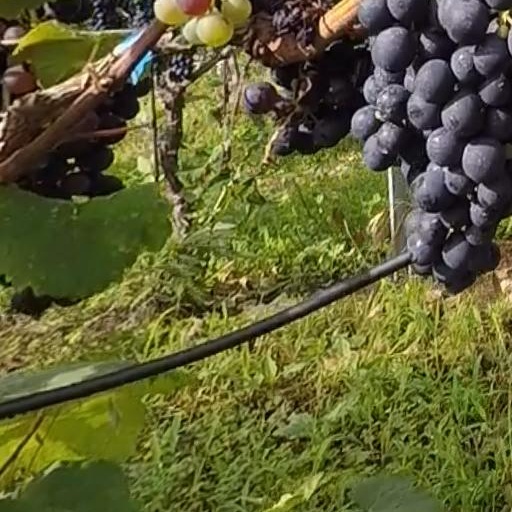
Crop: grape